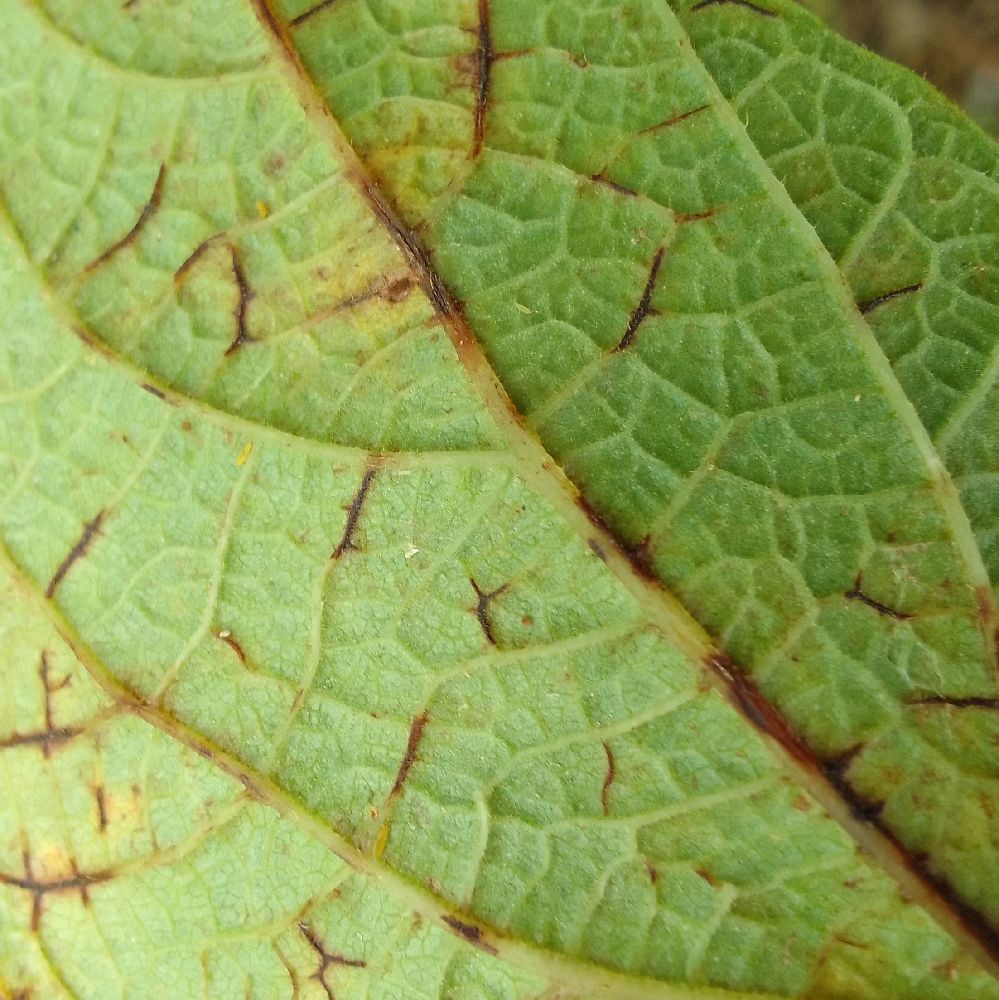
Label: anthracnose